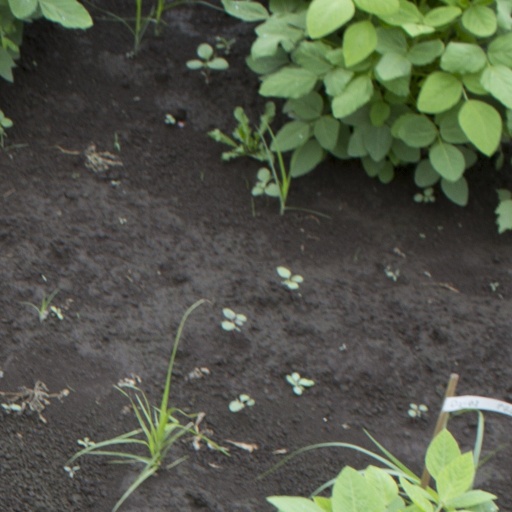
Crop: soybean